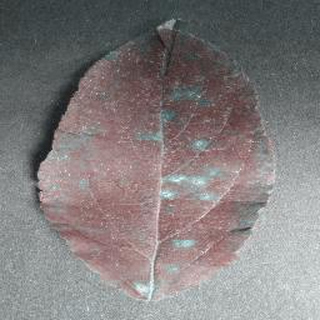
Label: apple_cedar_apple_rust